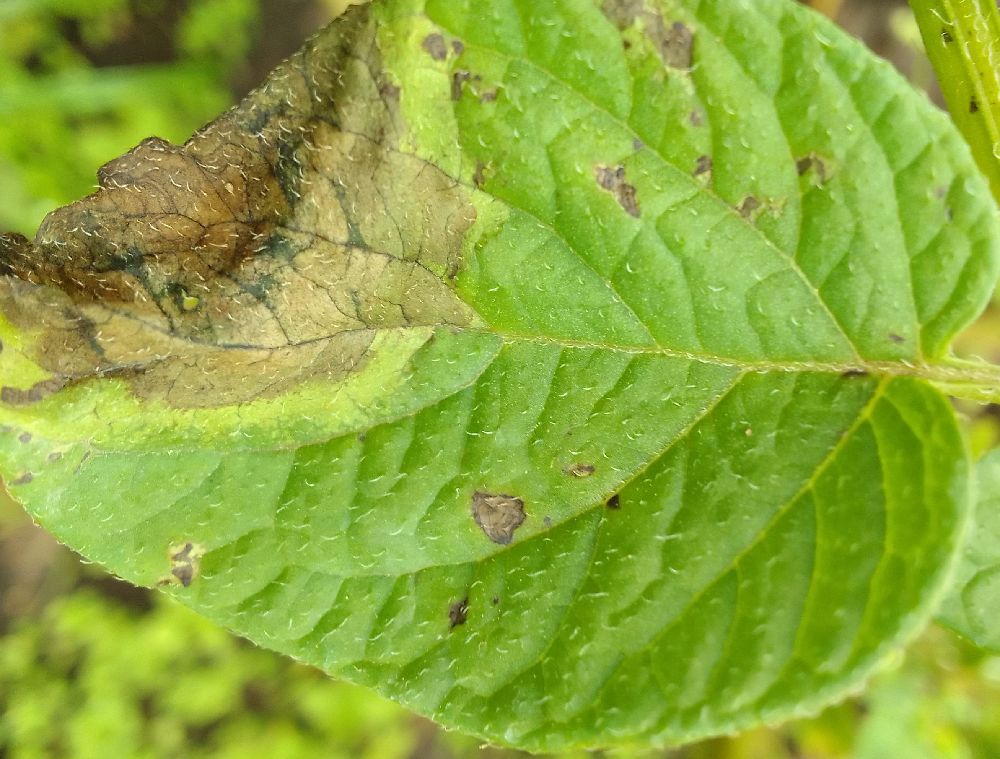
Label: Late blight